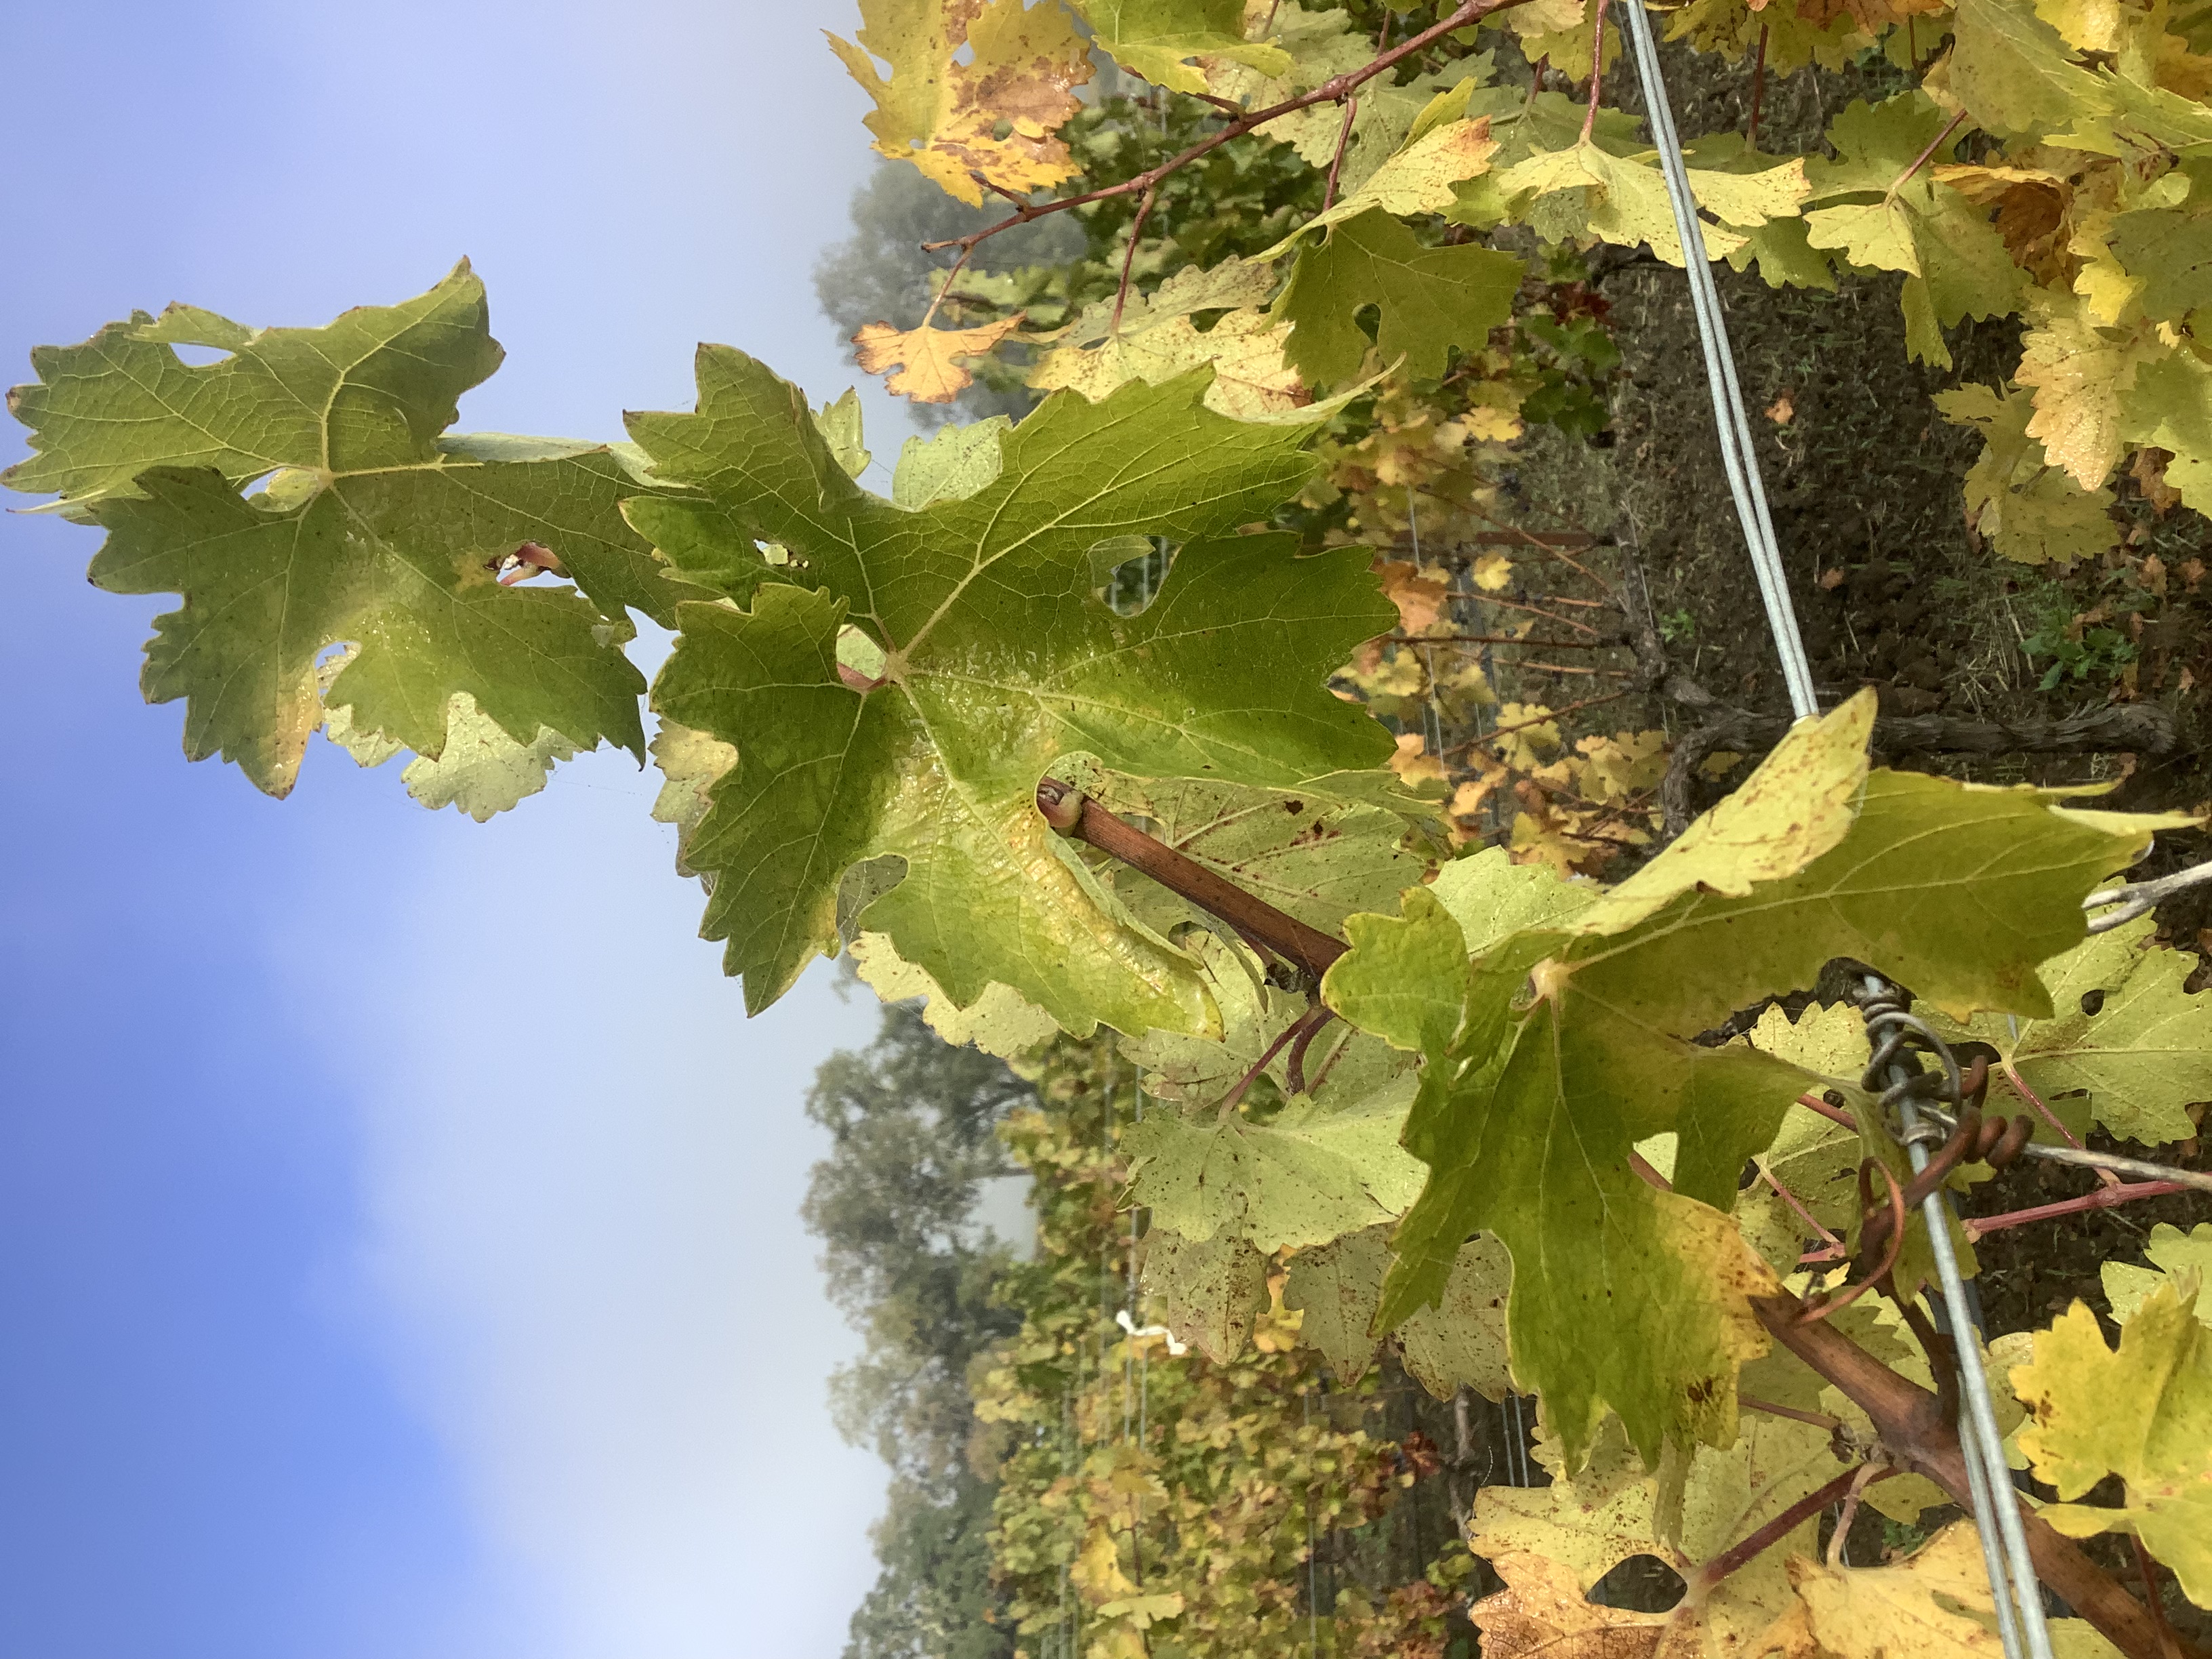
Label: No Virus